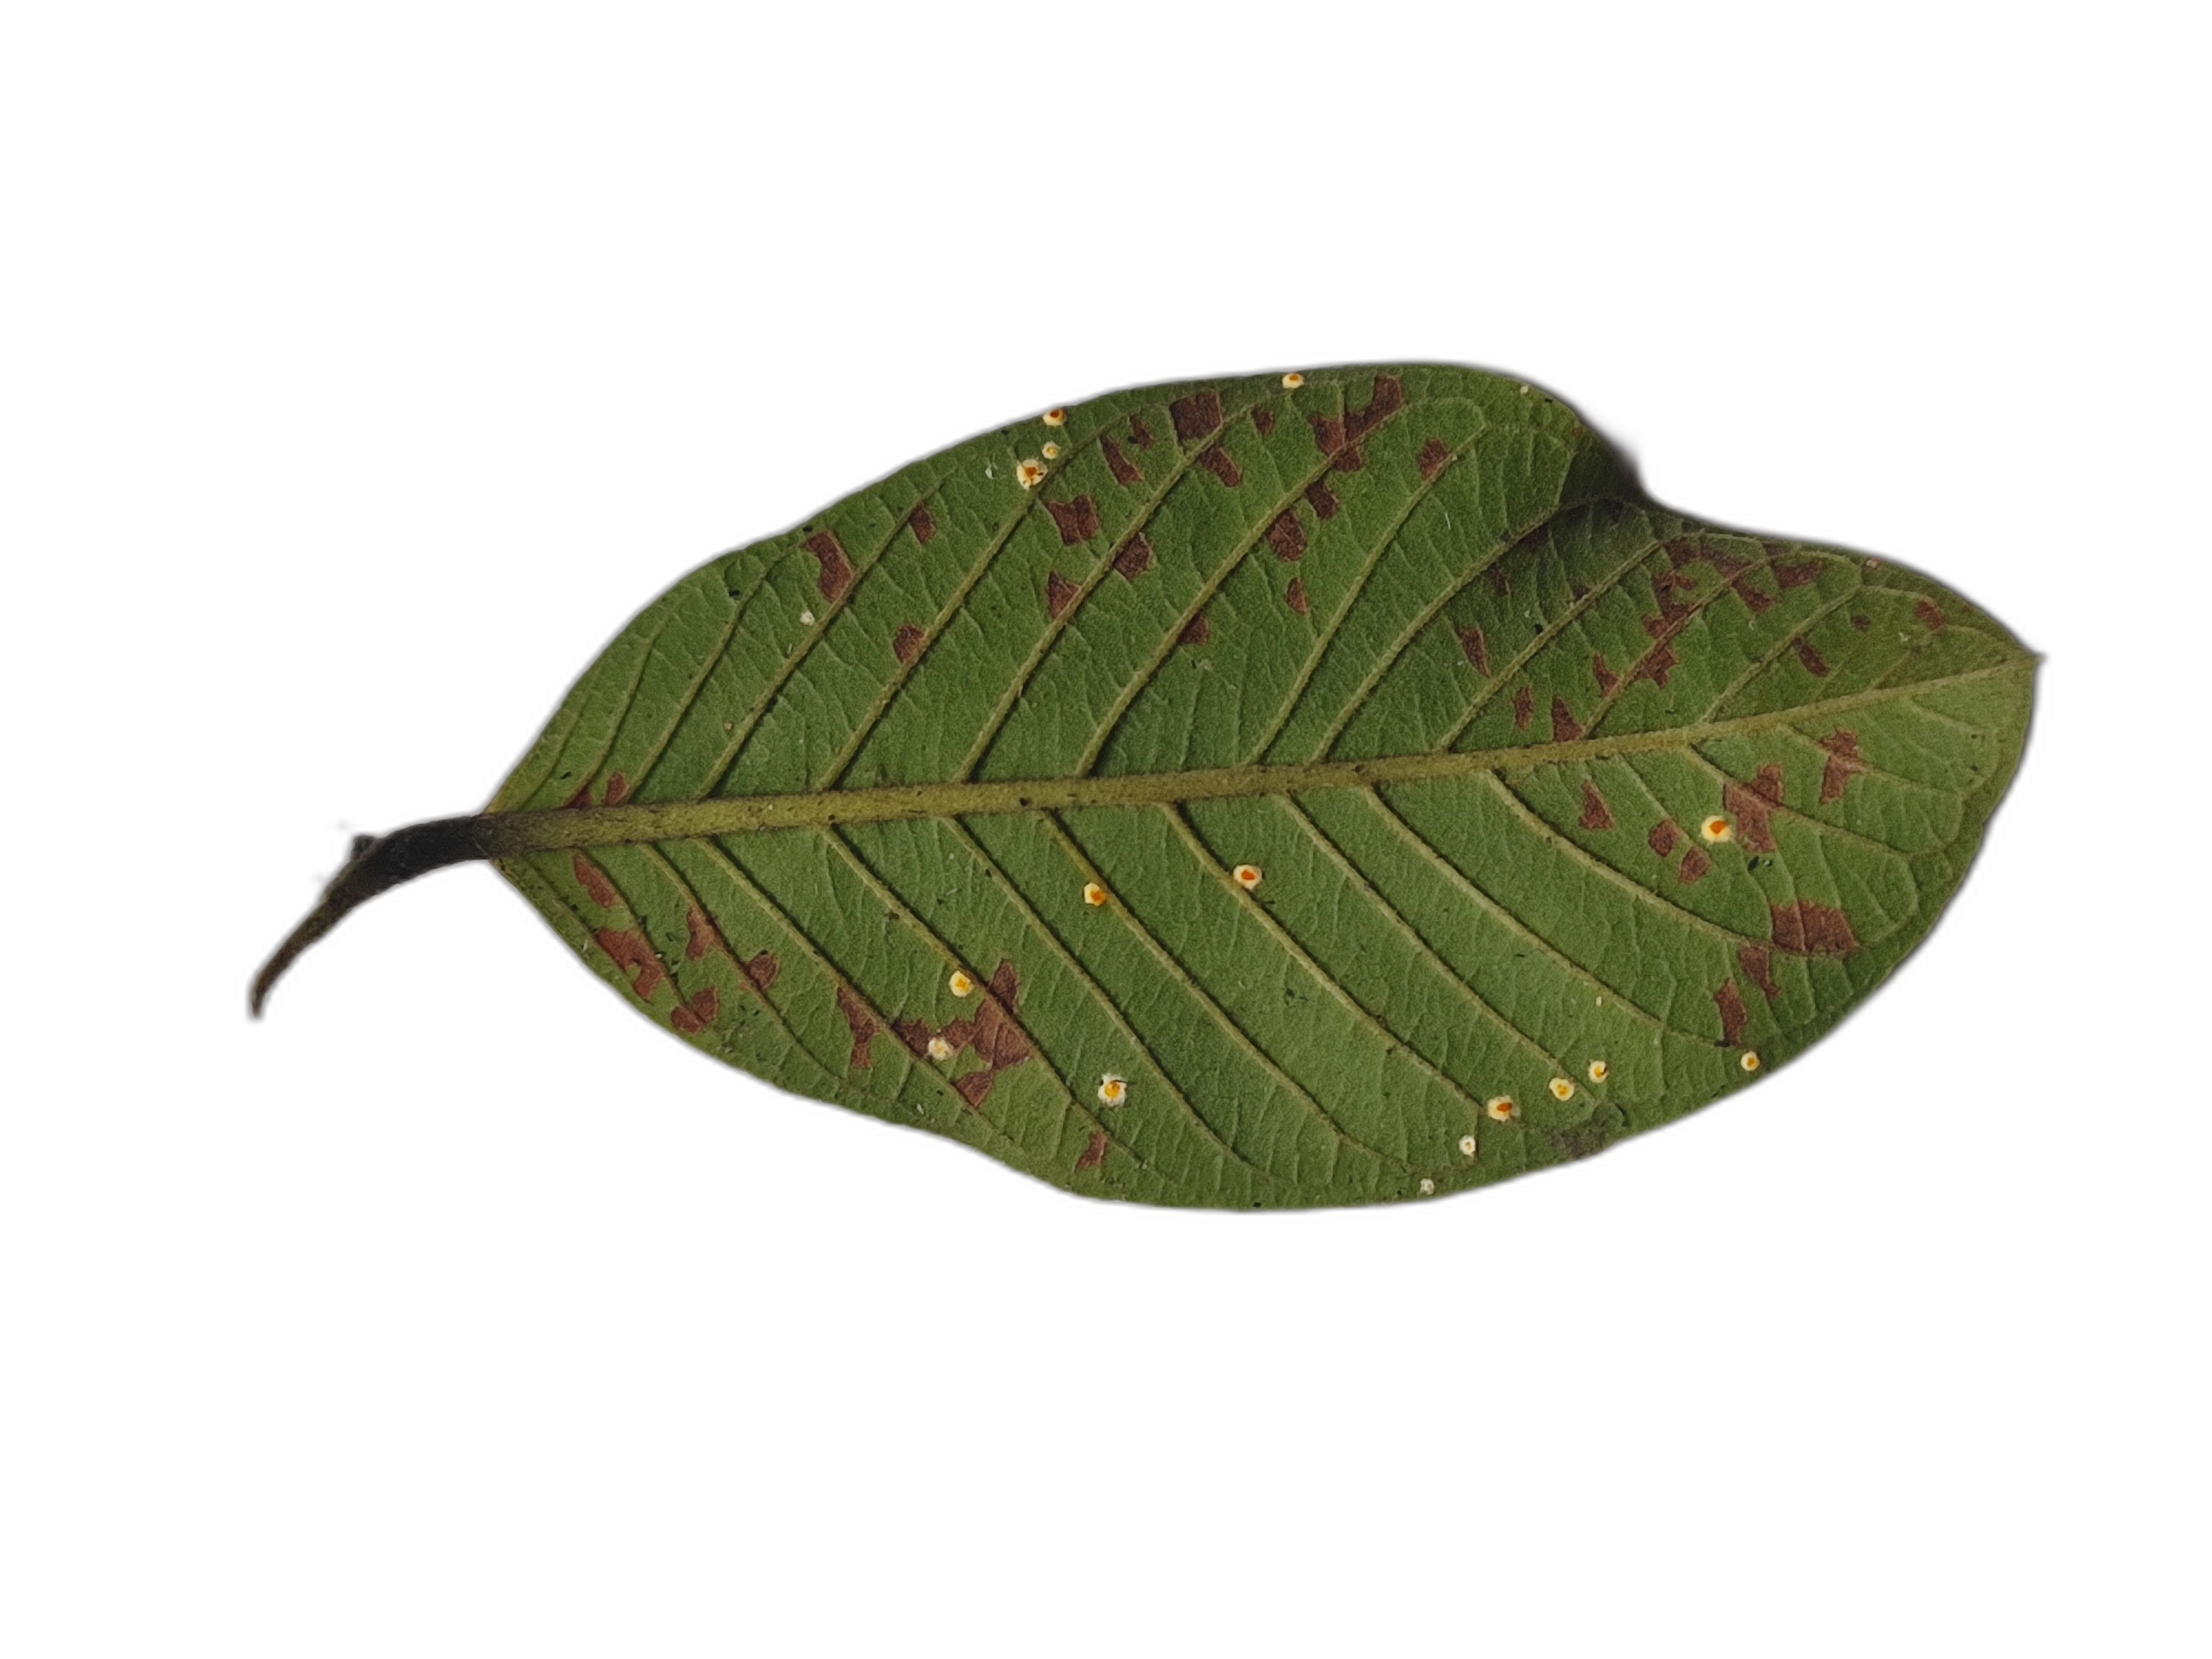
Plant part: leaf
Disease: Dot